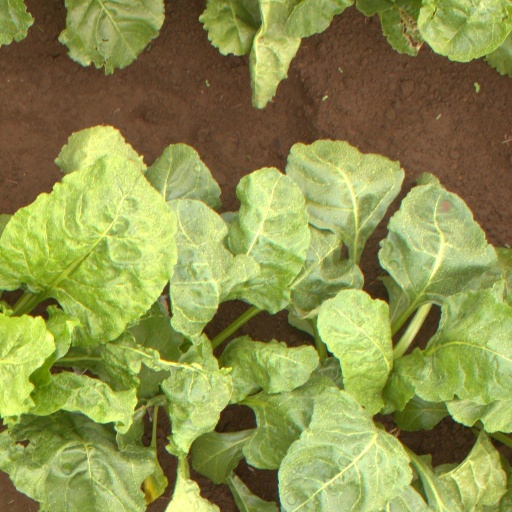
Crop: sugar beet